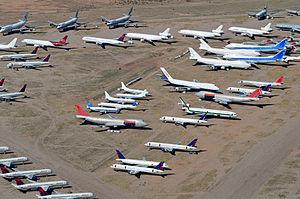
Un cimetière d'avions désigne une zone de stockage pour les aéronefs qui sont mis au rebut après leurs années de service ou directement faute de budget ou à cause de la présence d'une technologie obsolète.
Pinal Airpark est un aéroport des États-Unis, situé dans le comté de Pinal, en Arizona.
La déconstruction ou démolition aéronautique est l'activité industrielle consistant à démanteler un ancien aéronef en fin de vie en vue de la réutilisation de certains composants et du recyclage des matériaux. Ce secteur économique connait une forte croissance liée à l'augmentation du nombre d'avions arrivant en fin de vie et à de nouvelles lois et normes empêchant le simple remisage en cimetière d'avions.